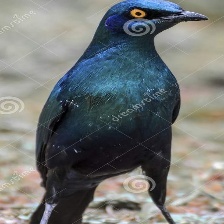
Species: CAPE GLOSSY STARLING
Scientific name: LAMPROTORNIS NITENS